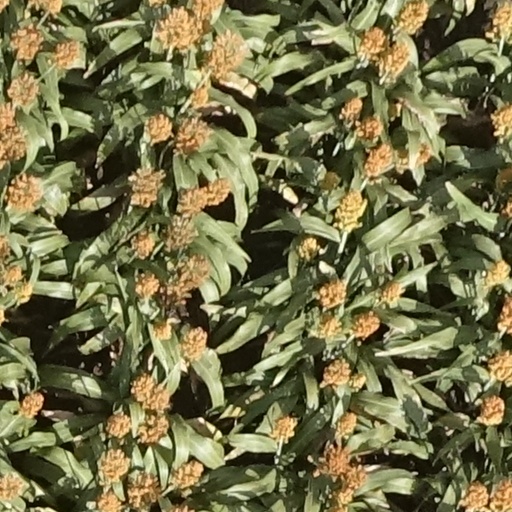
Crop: sorghum